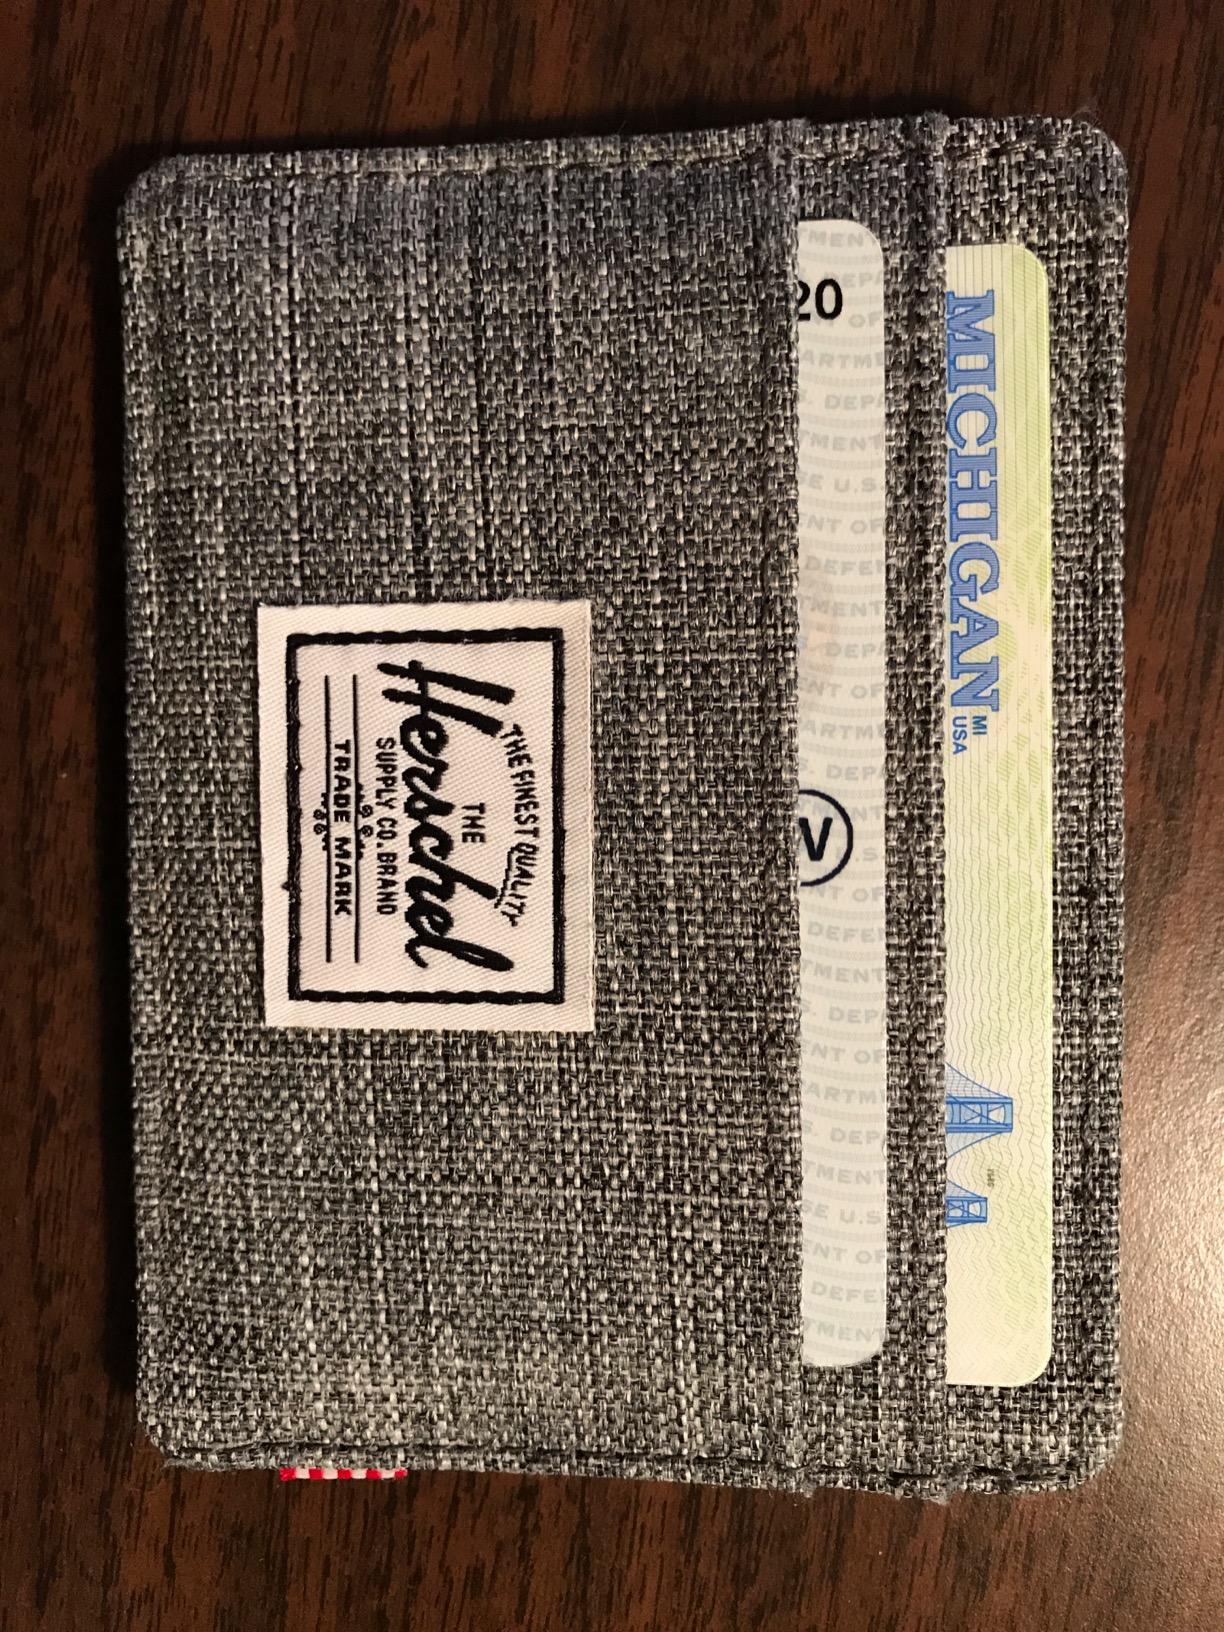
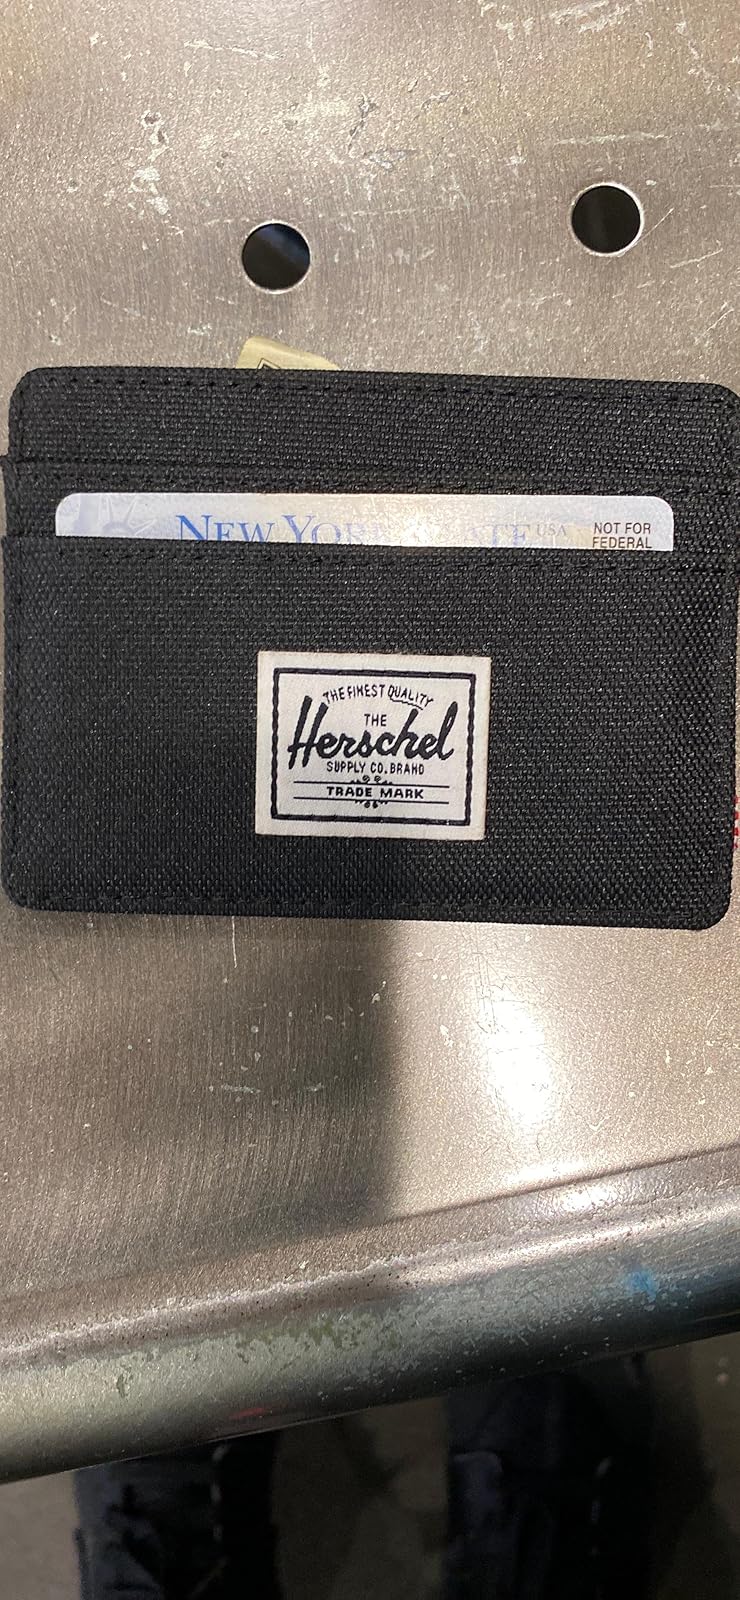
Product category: accessories_wallet
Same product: no